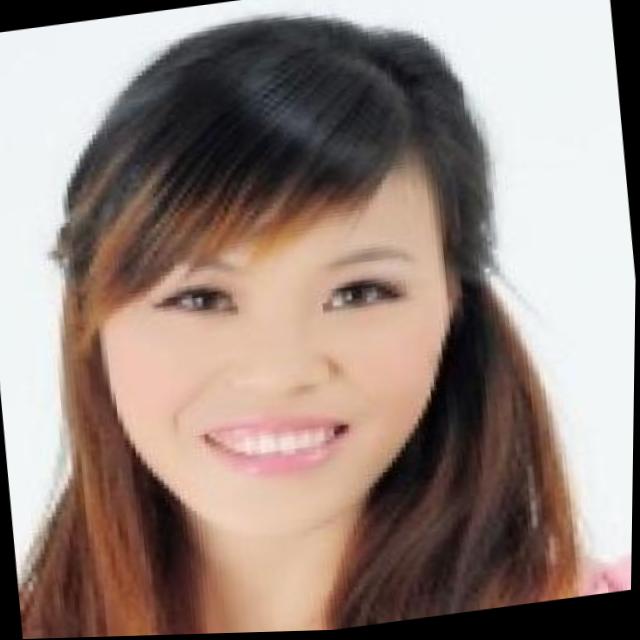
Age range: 21-44